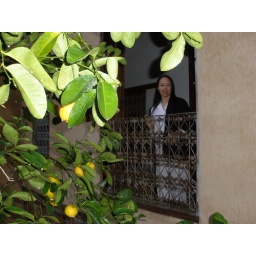
full scale orange trees in the courtyard!